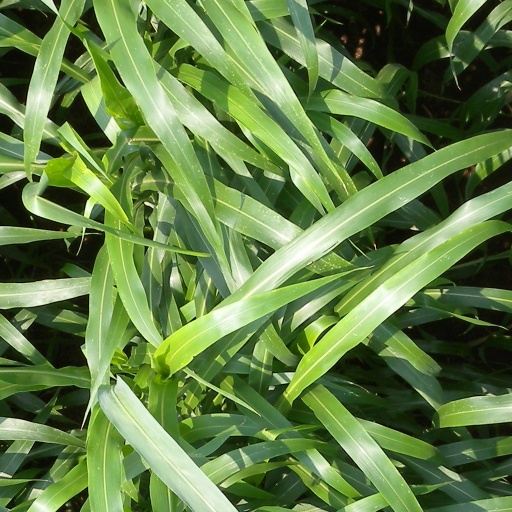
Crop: sorghum